Medieval architecture

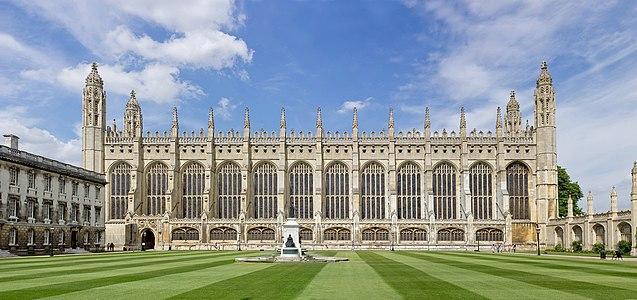
King's College Chapel, Cambridge, built in the Perpendicular Gothic style between 1446 and 1515.

The Romanesque style was predominant across Europe during the 11th and 12th centuries. It is characterized by rounded arches, by barrel or groin vaulting and by thick walls. The first and greatest patrons of Romanesque architecture came from the Church, especially monastic traditions such as Cluniacs and the Cistercians, but examples of Romanesque civic and military buildings survive.